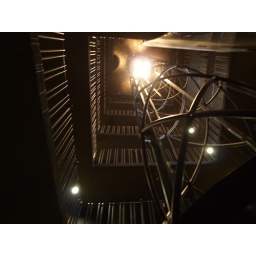
This is the staircase leading up to the top of the clock tower in Old Town Square. Pretty!